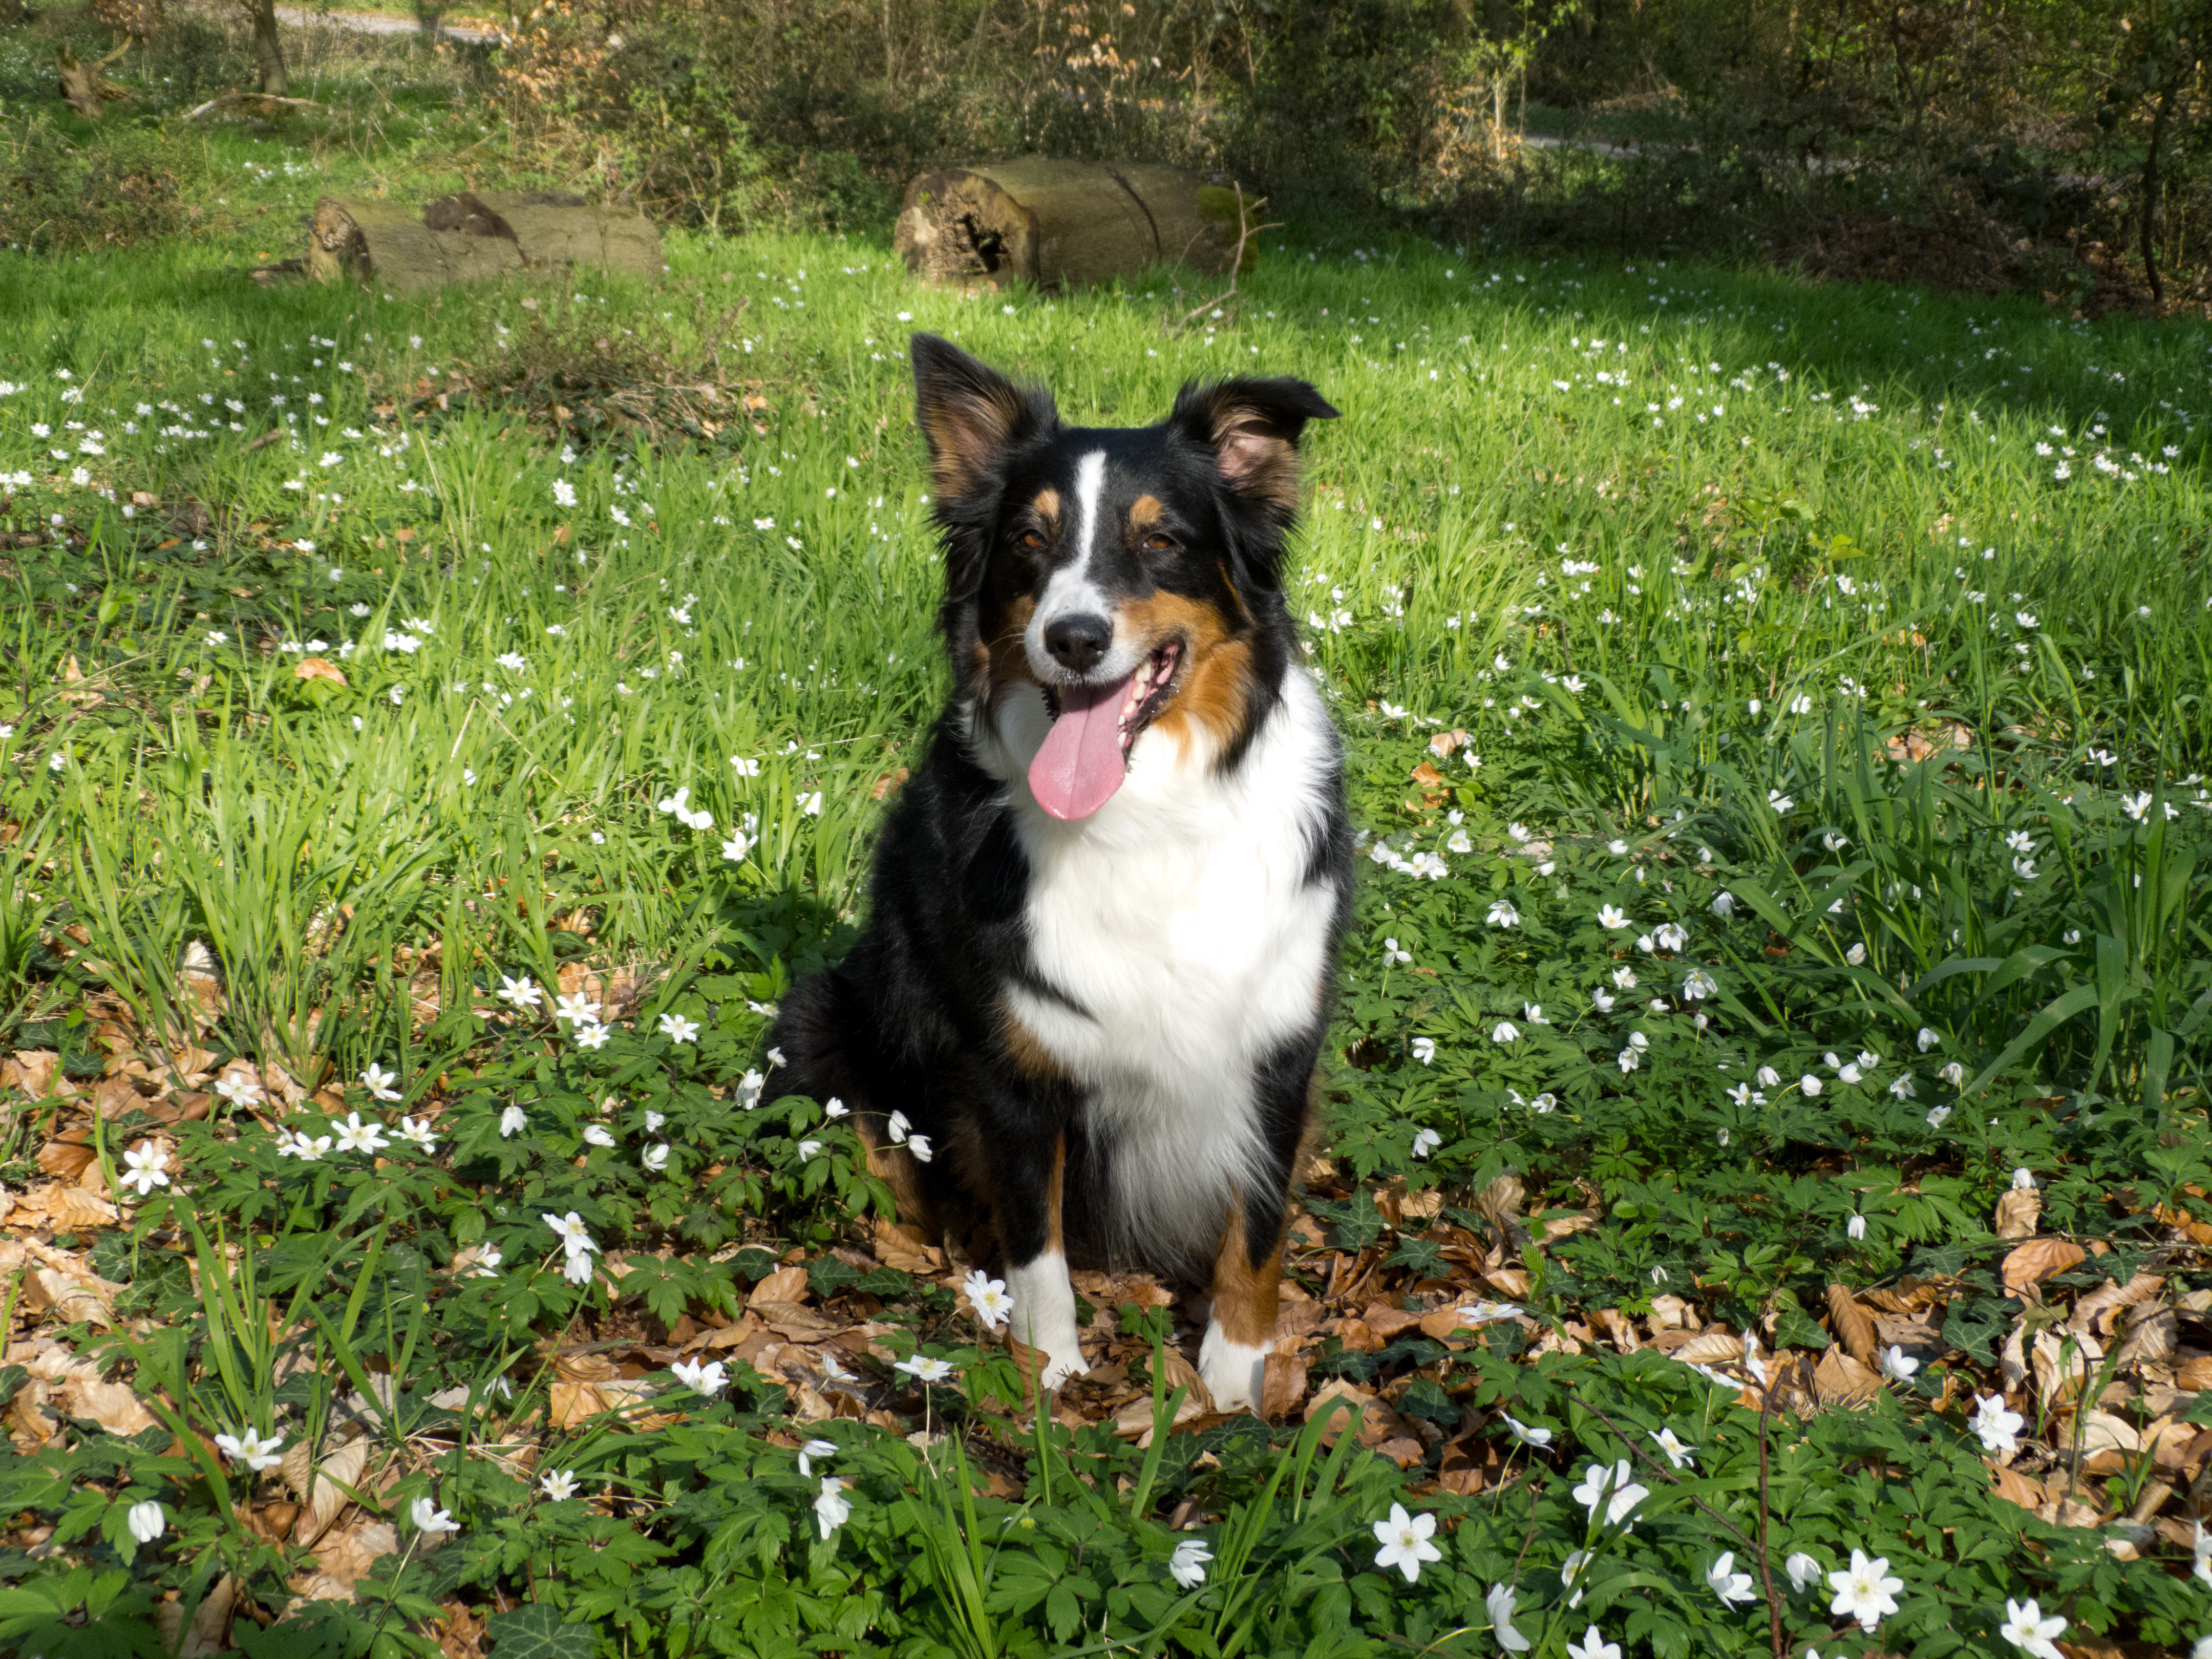
meadow, dog, animal, collie, pet, mammal, border collie, vertebrate, attention, dog breed, australian shepherd, dog like mammal, dog breed group, miniature australian shepherd